Needham House

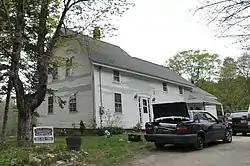

The Needham House is a historic house on Meadow Road near Chesham village in Harrisville, New Hampshire. Built in 1845, it is a modest but well-preserved local example of Greek Revival styling. The house was listed on the National Register of Historic Places in 1988.